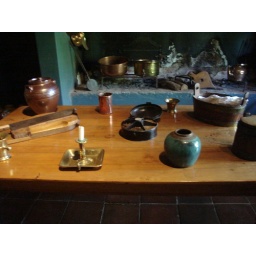
kitchen in house three